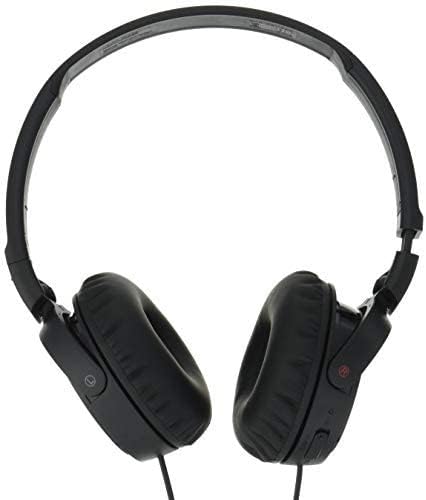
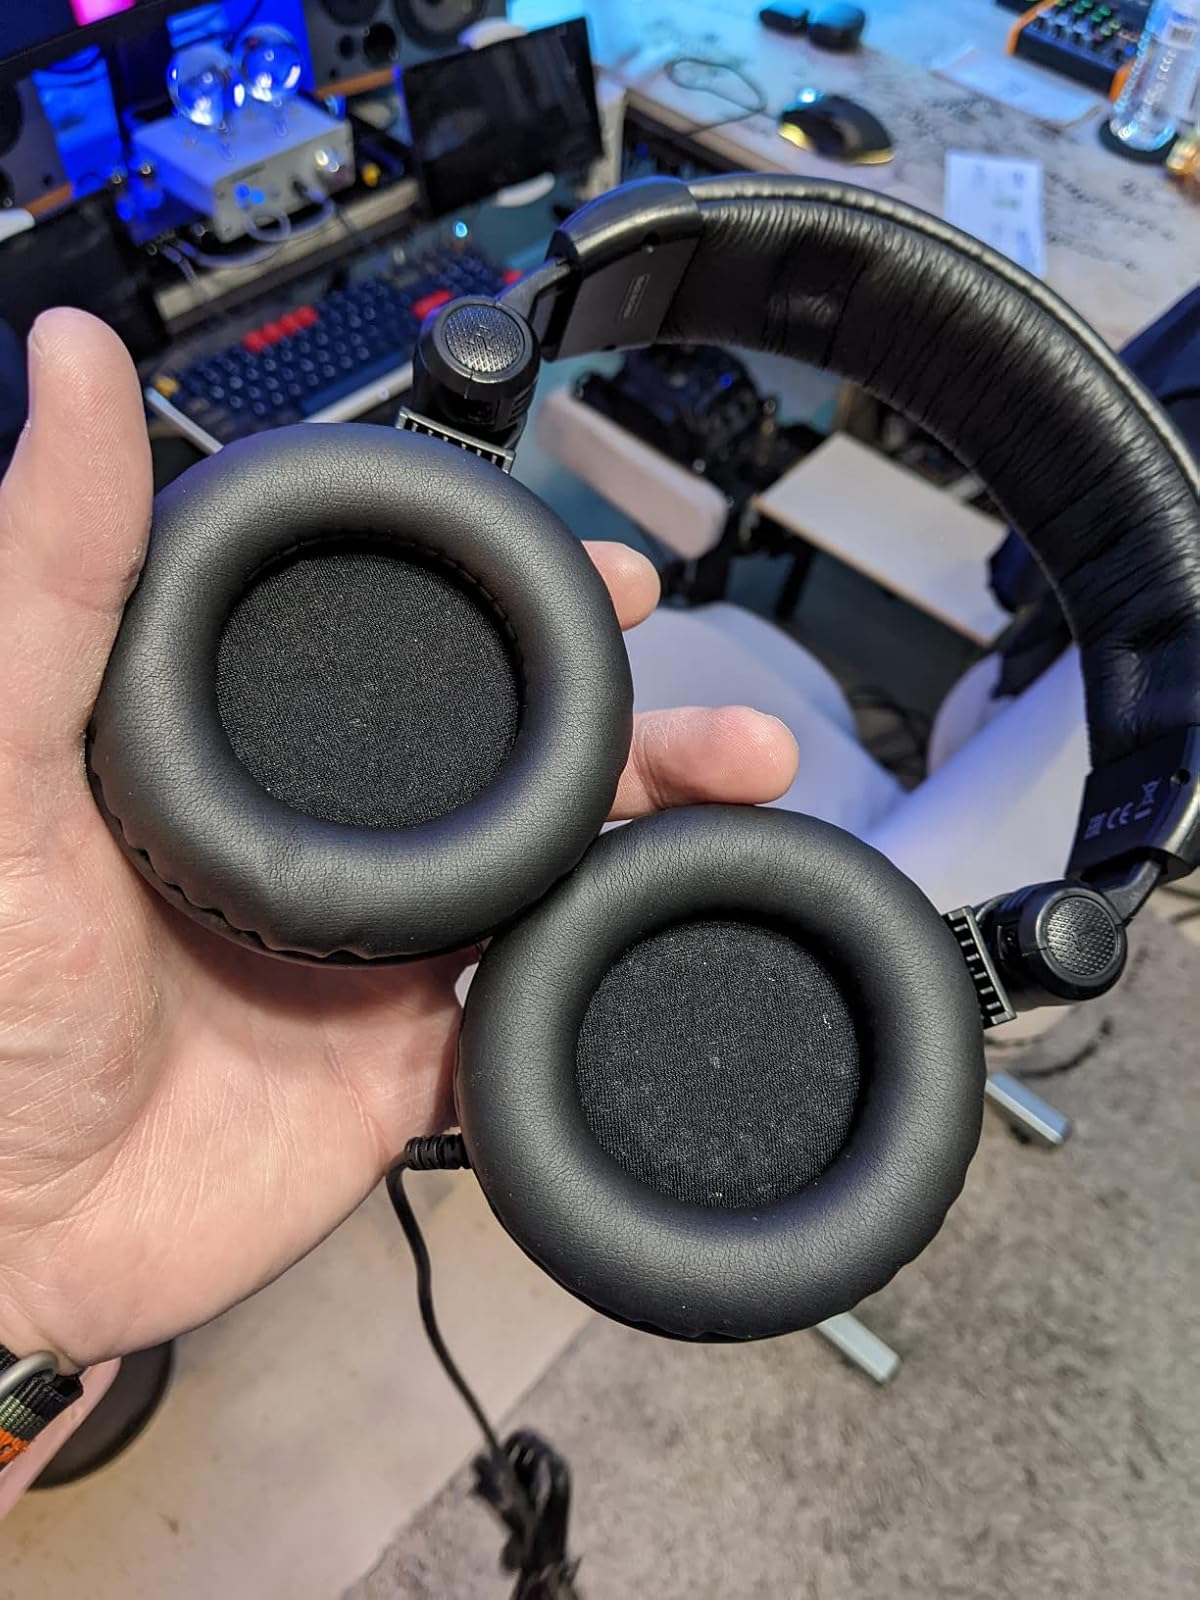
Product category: headphones
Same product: no